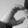
ASL letter: C